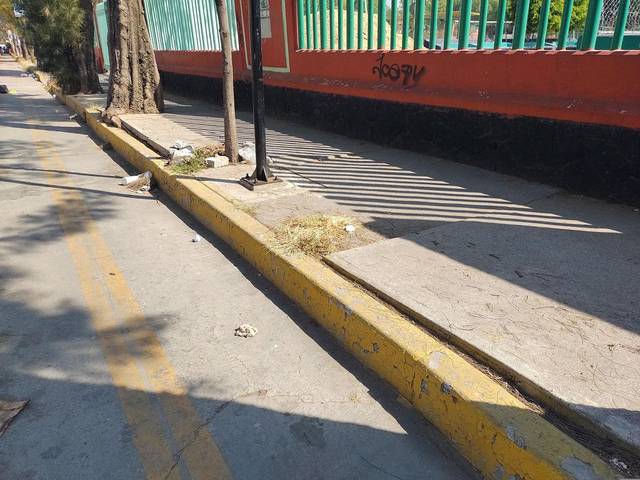
Region: Mexico
Coordinates: 19.464, -99.107